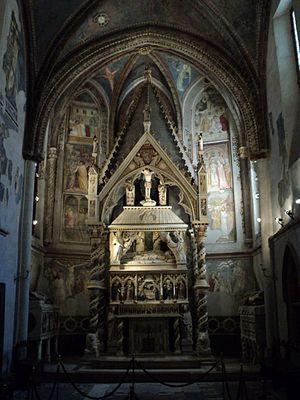
Capece peut désigner :